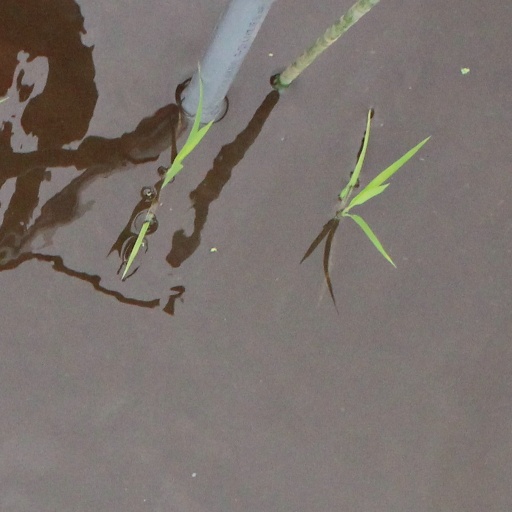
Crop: rice